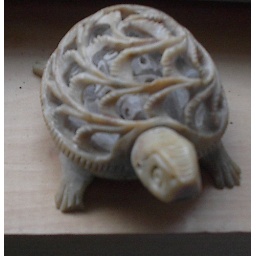
turtle in turtle on shelf